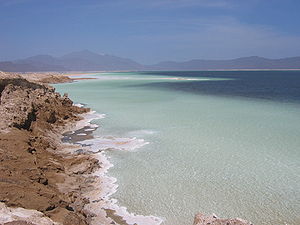
Djibouti / Geografi / Geologi og landskabsformer
Assalsøen.
Djibouti er en suveræn stat i det østlige Afrika.